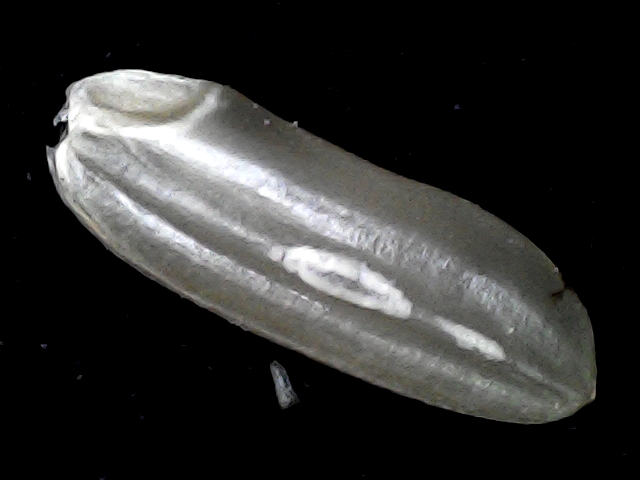
Rice variety: BD72